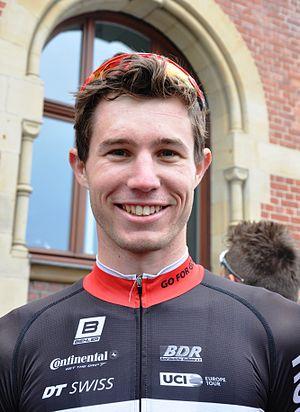
Mario Vogt, né le 17 janvier 1992 à Stuttgart, est un coureur cycliste allemand.